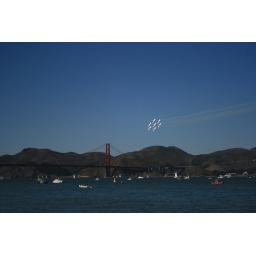
snowbirds in front of the golden gate bridge